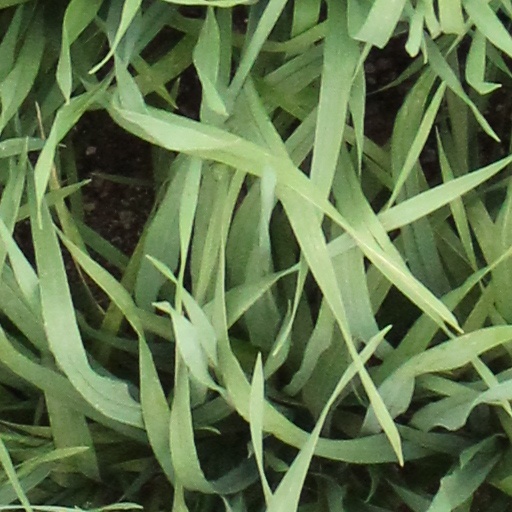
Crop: wheat